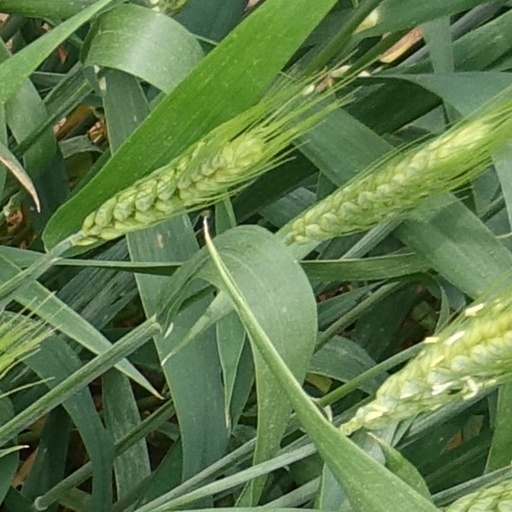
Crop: wheat